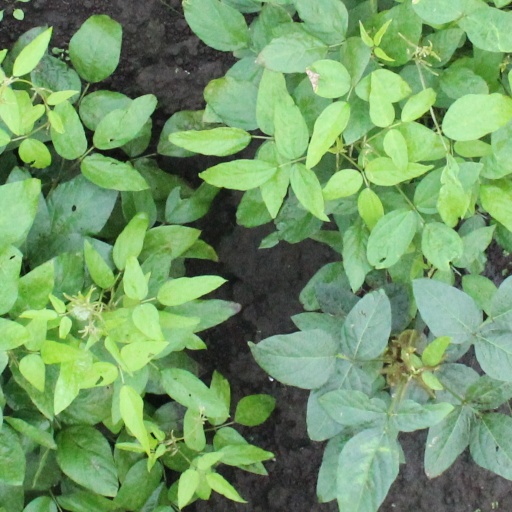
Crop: soybean